Tablets of Stone

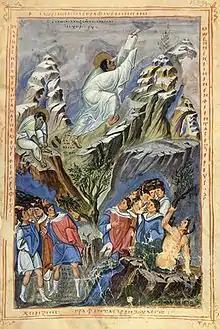
Rectangular tablets passed down by the Hand of God in the 10th century Byzantine Leo Bible.

Depictions of round-topped tablets appear in the Middle Ages, following in size and shape contemporary hinged writing-tablets for taking notes (with a stylus pressing on a layer of wax on the insides). For Michelangelo (1475–1564) and Andrea Mantegna (1431–1506) they still have sharp corners (see gallery), and are about the size found in rabbinic tradition. Later artists, such as Rembrandt (1606–1669), tended to combine the rounded shape with a larger size. While, as mentioned above, rabbinic tradition teaches that the tablets were squared, according to some authorities, the Rabbis themselves approved of rounded depictions of the tablets in replicas – so that the replicas would not exactly match the historical tablets.